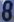
Number: 8